Operation Uphold Democracy

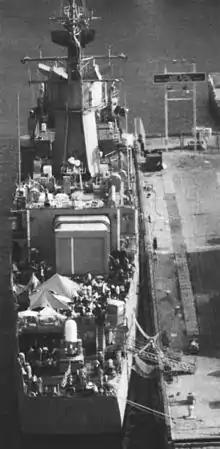
USS "Moinester" (FF-1097) delivering Haitian boat people to Guantanamo Bay Naval Base during the Haitian refugee crisis in 1991

Following the September 1991 Haitian coup d'état, which led to the "de facto" leadership of military officer Raoul Cédras, the Organization of American States (OAS) began economic sanctions against Haiti. Following this, the Haitian refugee crisis began, with 14,000 Haitian boat people being gathered from the Caribbean Sea by the United States by January 1992 and President George H. W. Bush forcing Haitian refugees not eligible for asylum to return the following month. The National Assembly of Haiti, Aristide and OAS nations draft the "Washington Protocol" in February 1992, establishing a timeline for restoring democracy in Haiti, though the Haitian Supreme Court declares the protocol null and void in April 1992, leading to increased sanctions from OAS nations. The following month, President Bush signed an executive order banning Haitian asylum and requiring forced repatriation, a policy that was continued by President Bill Clinton. By the end of 1992, 38,000 Haitians were intercepted according to the OAS.